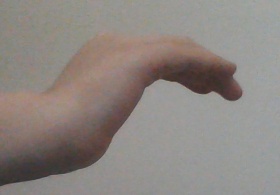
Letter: haa